Dänikon

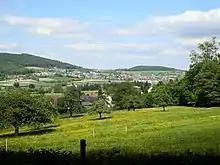
Buchs, Lägern and Dänikon villages

Dänikon has an area of . Of this area, 53.6% is used for agricultural purposes, while 31.8% is forested. Of the rest of the land, 13.6% is settled (buildings or roads) and the remainder (1.1%) is non-productive (rivers, glaciers or mountains).